Chikka Tirupati

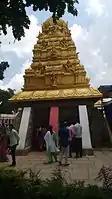
Image of the shrine around the sanctum

The temple is open from 6 a.m. to evening 7:30 p.m. without a break and the temple is open throughout all the 7 days of week. The temple priests perform the "pooje" (rituals) during festivals and on a daily basis. As at other Vishnu temples in the nearby state Tamil Nadu, the priests belong to the Vaishnavaite community, a Brahmin sub-caste. The temple rituals are performed four times a day: "Ushathkalam" at 8 a.m., "Kalasanthi" at 10:00 a.m., "Sayarakshai" at 5:00 p.m. and "Ardha Jamam" at 7:00 p.m. Each ritual has three steps: "alankaara" (decoration), "neivedhya" (food offering) and "deepa aradane" (waving of lamps) for both Venkateshwara and his consort Alamelumanga. During the worship, religious instructions in the "Vedas" (sacred text) are recited by priests, and worshippers prostrate themselves in front of the temple mast. There are weekly, monthly and fortnightly rituals performed in the temple.